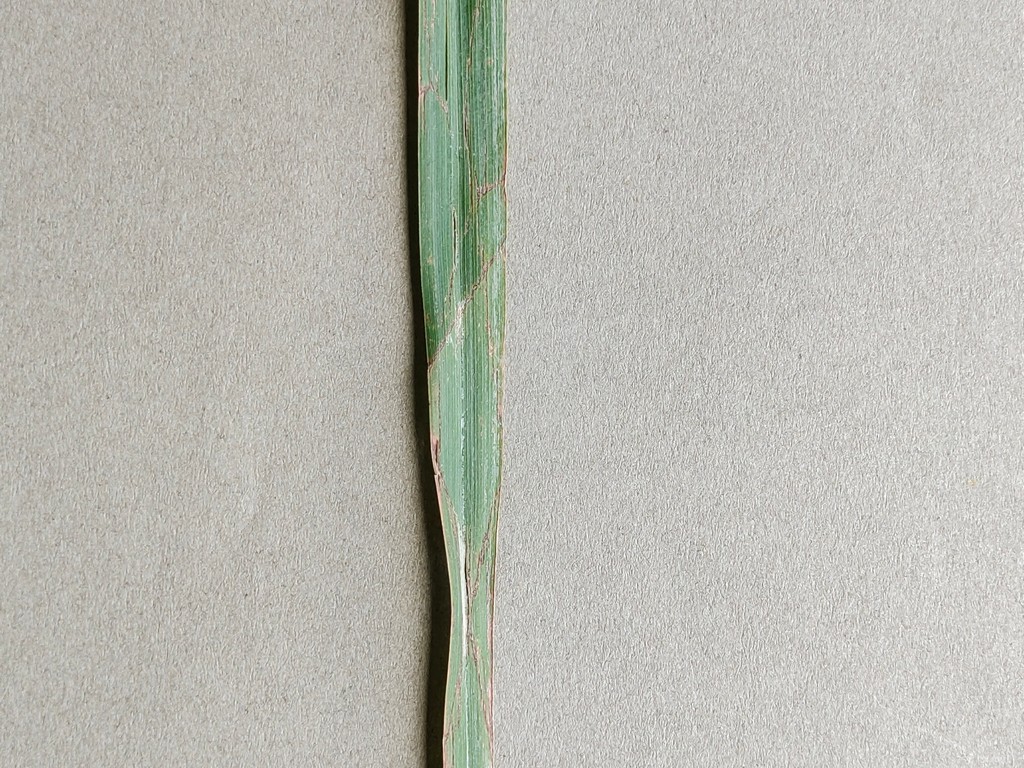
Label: Unhealthy